Pierre Omidyar

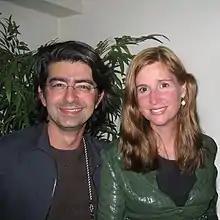
Omidyar with his wife Pamela

Omidyar and his wife Pamela own properties in Henderson, Nevada, and Honolulu, Hawaii. According to "Forbes", his net worth was US$13.1 billion as of January 2019. He is a major donor to Democratic Party candidates and organizations. Omidyar is a follower of the Dalai Lama. In 2010, he joined Bill Gates and Warren Buffett as a signatory of The Giving Pledge, and has declared his intention to give away most of his wealth during his lifetime. In 2019, he donated approximately $500 million to charitable causes.